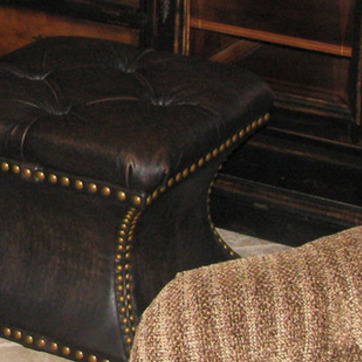
Material: leather